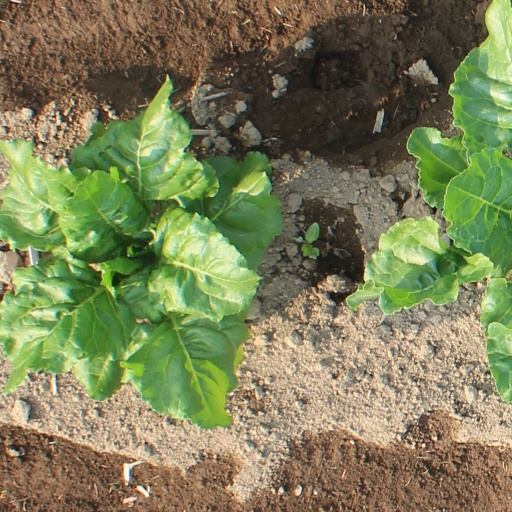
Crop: sugar beet